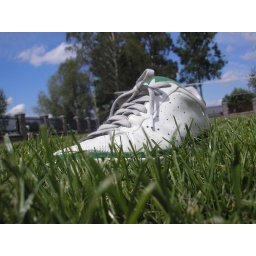
A shoe in the grass